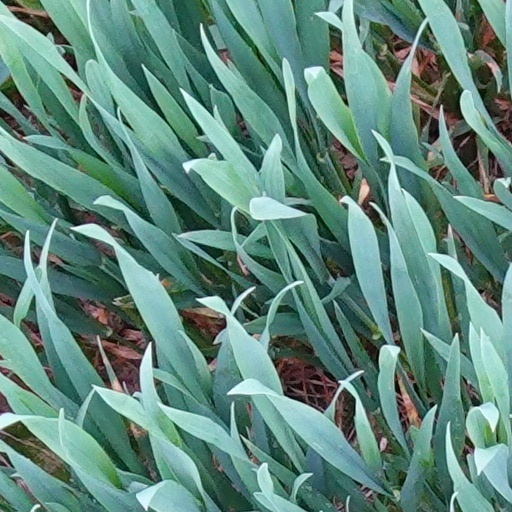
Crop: wheat